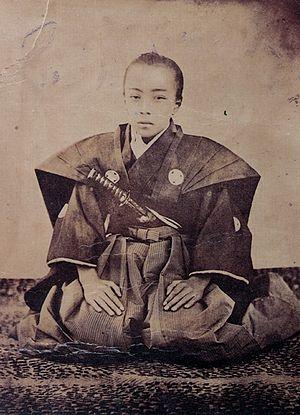
Tokugawa Akitake est un des frères cadets du shogun Tokugawa Yoshinobu. Né à Komagome, Tokyo, il est le 18ᵉ fils de Tokugawa Nariaki. D'abord seigneur du domaine d'Aizu, il devient seigneur du domaine de Shimizu avant son départ pour la France.